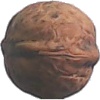
Label: walnut